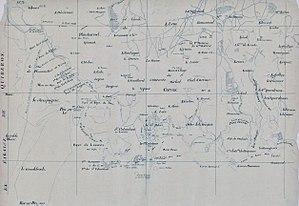
Carte de Carnac publiée entre 1771 et 1785 ( donc avant l'aménagement de son littoral)
Carnac [kaʁnak] est une commune française située dans le département du Morbihan, en région Bretagne.